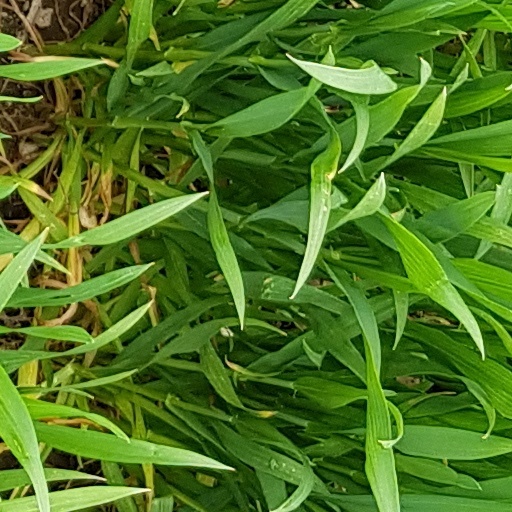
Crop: wheat